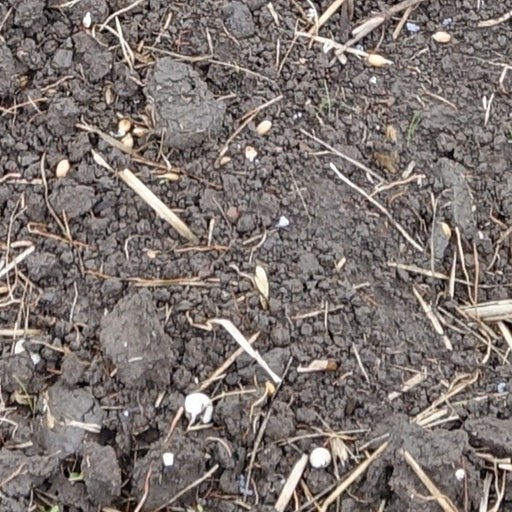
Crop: wheat